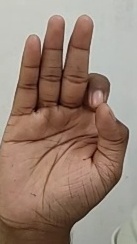
ASL sign: F